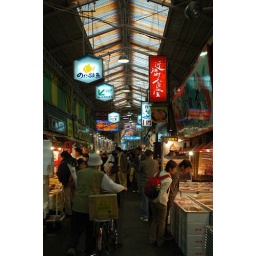
fish market in Kanazawa